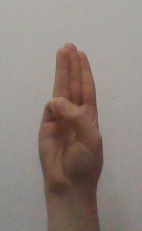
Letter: thaa